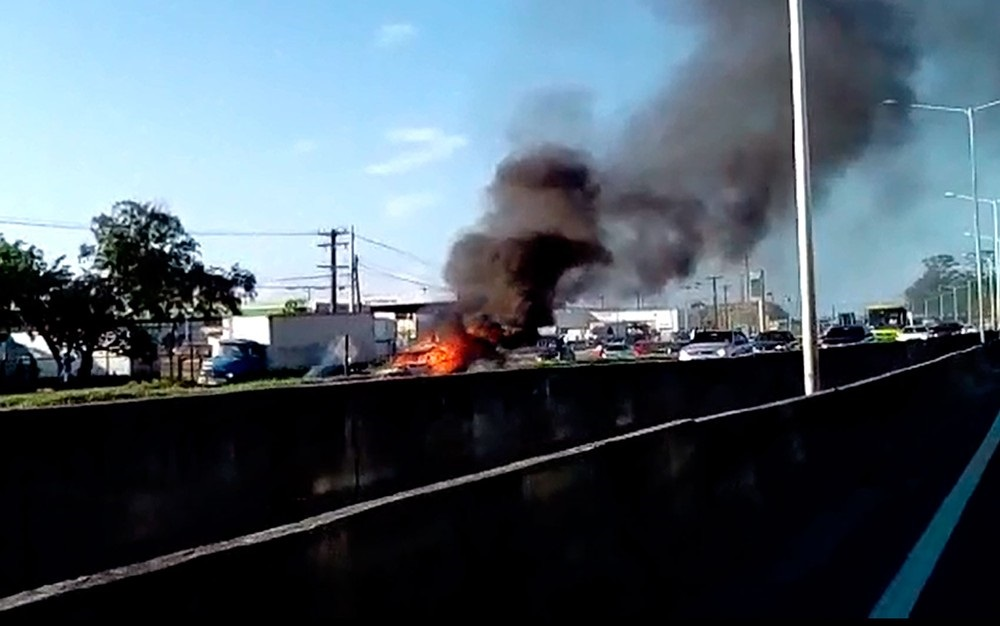
Fire: yes
Smoke: yes